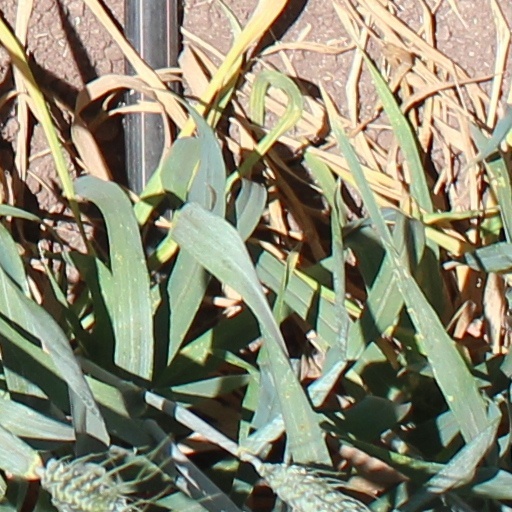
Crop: wheat